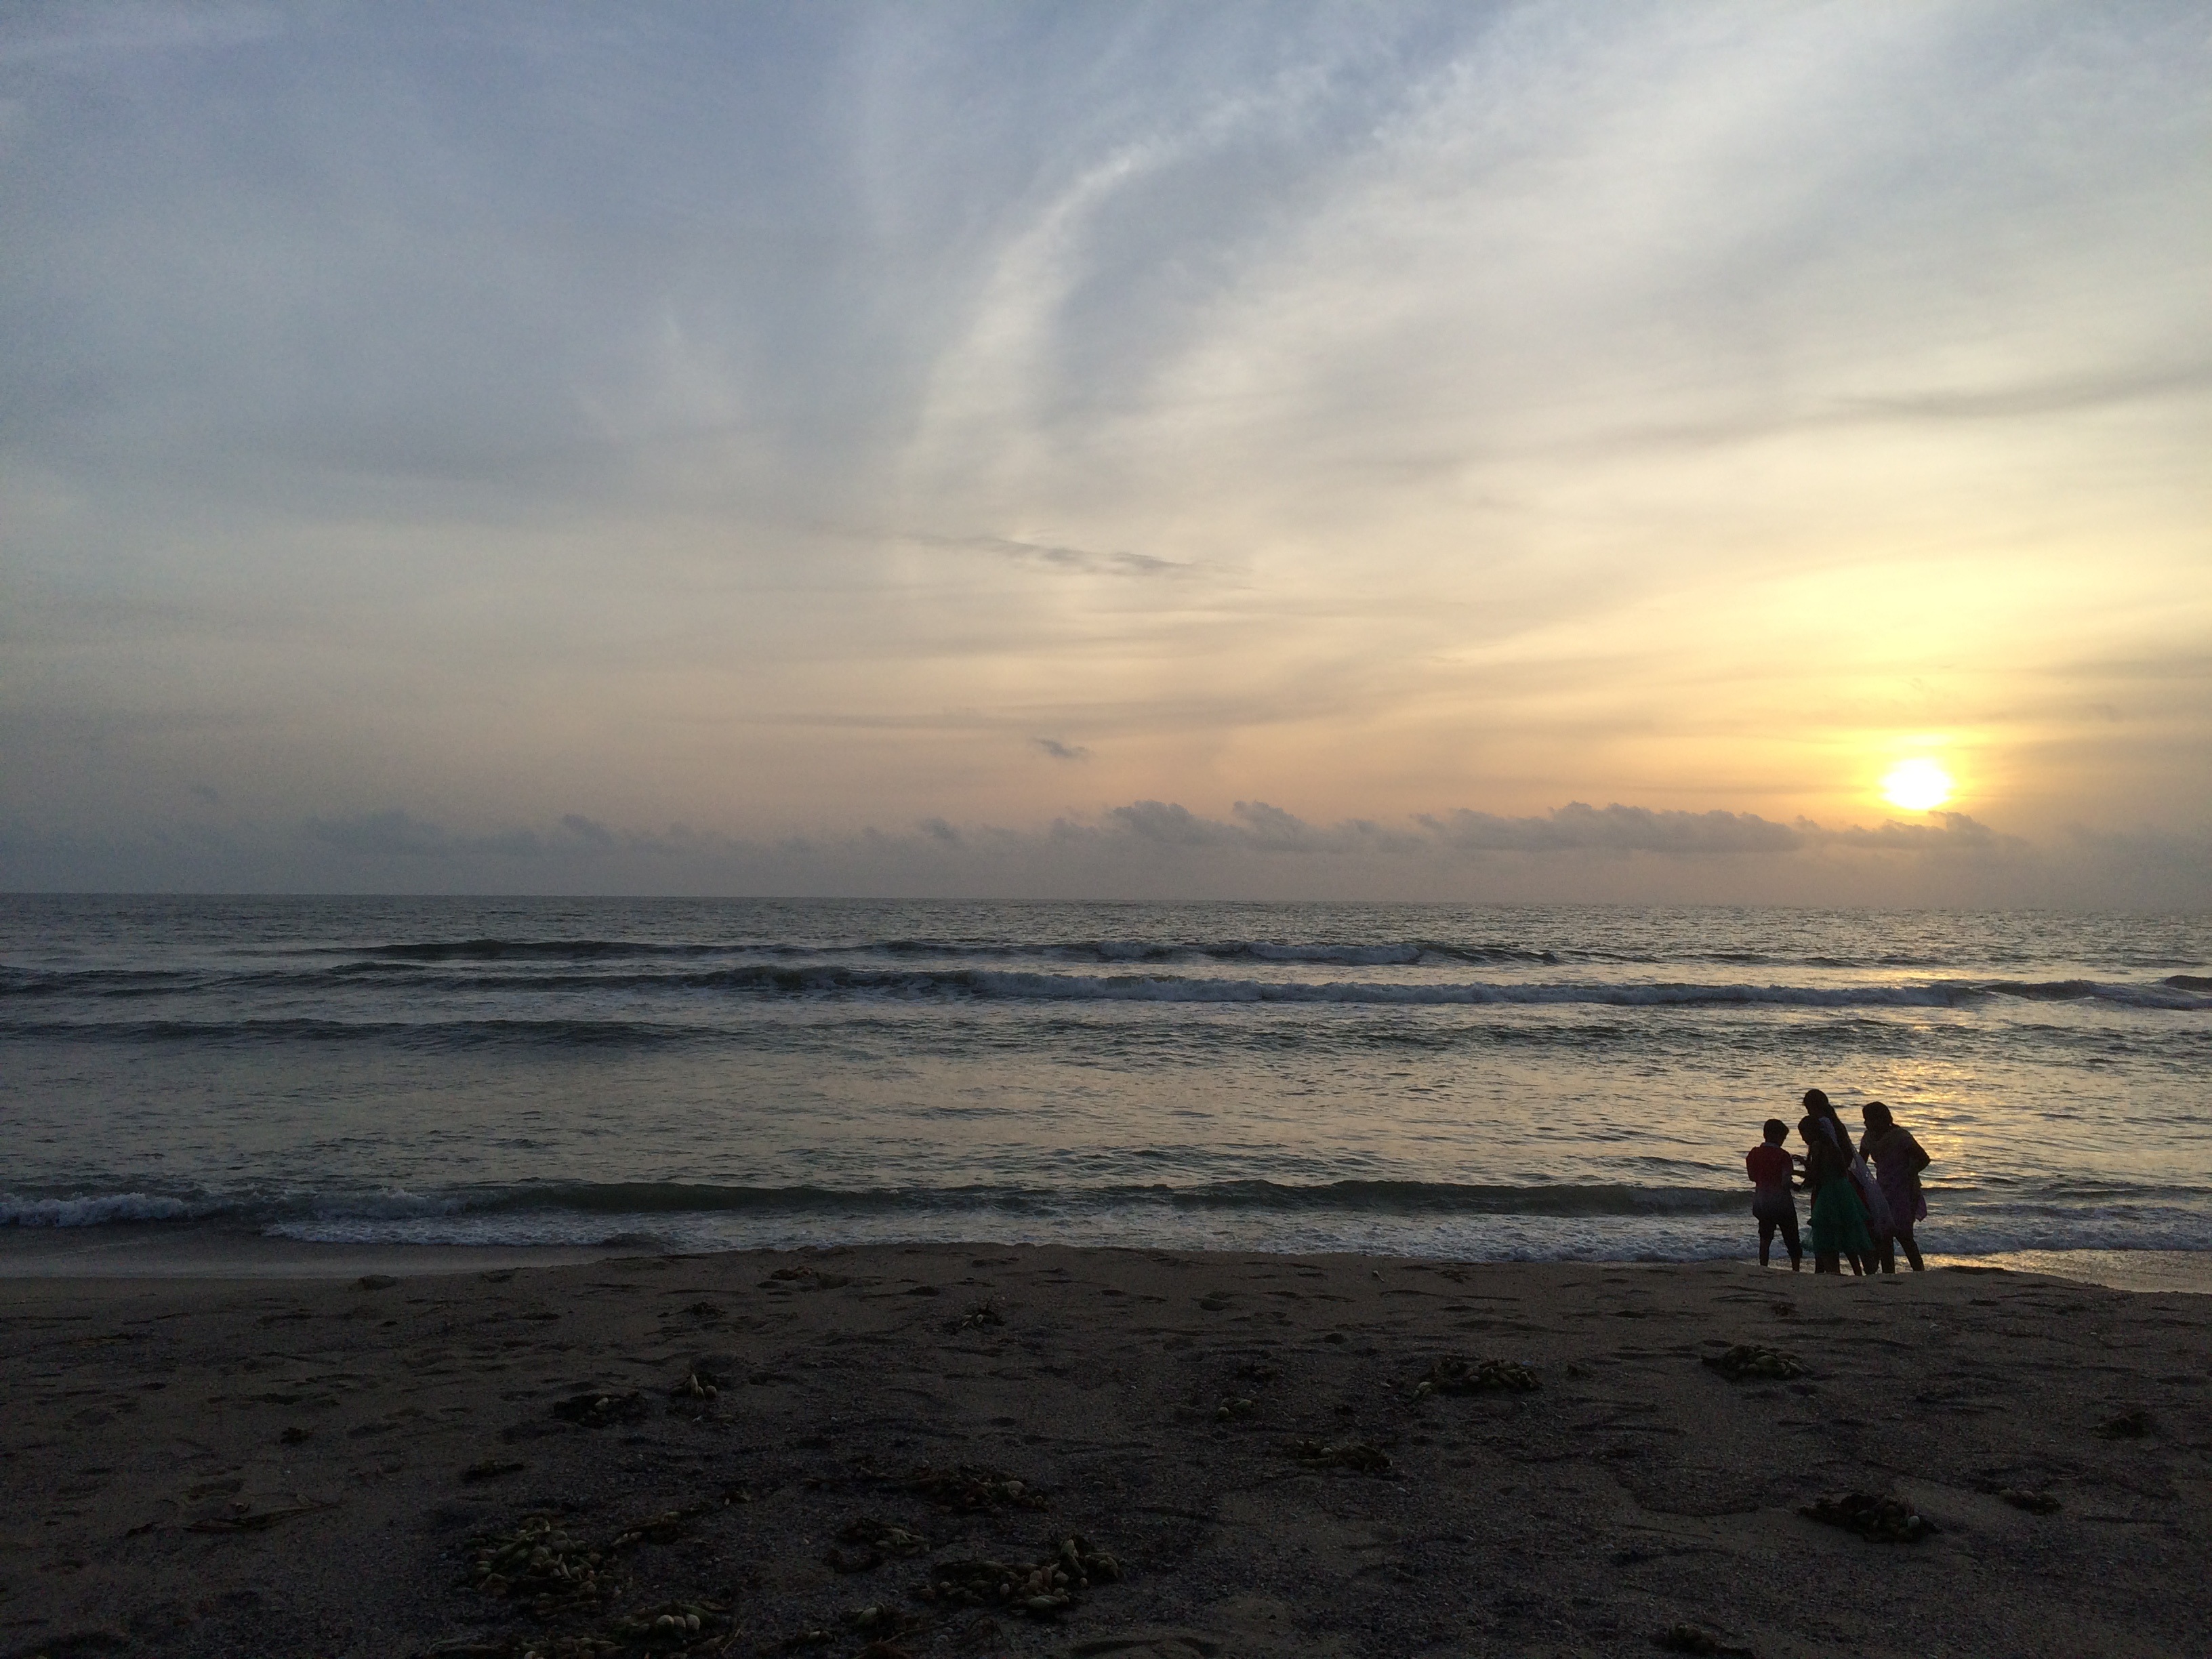
beach, landscape, sea, coast, water, sand, ocean, horizon, cloud, people, sky, sun, sunrise, sunset, sunlight, morning, shore, wave, dawn, vacation, dusk, evening, calm, romantic, body of water, afterglow, meteorological phenomenon, wind wave, coastal and oceanic landforms